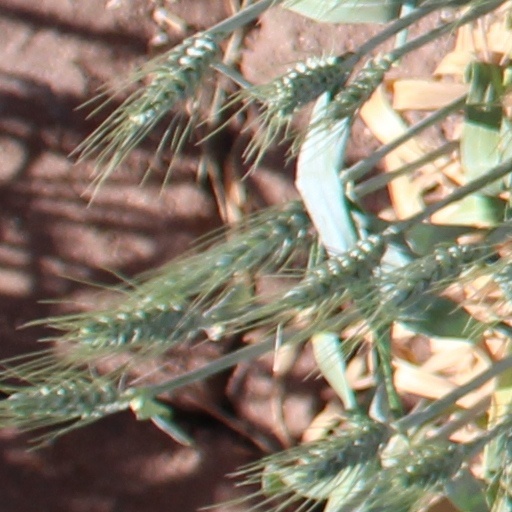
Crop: wheat